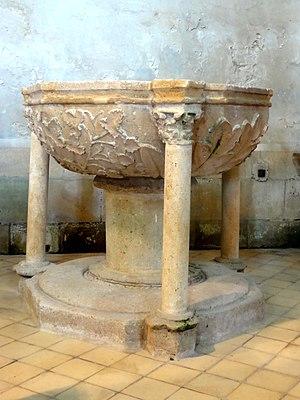
Fonts baptismaux.
L'église Sainte-Marguerite est une église catholique paroissiale située à Glaignes, en France. Malgré un aspect encore roman et ses fenêtres en plein cintre, elle a été bâtie en plusieurs campagnes rapprochées au début du XIIIᵉ siècle, dans le style gothique primitif. Des chapelles ont été ajoutées peu de temps après l'achèvement, au nord et au sud de la travée droite du chœur. L'église Sainte-Marguerite se signale par une construction solide ; une façade bien composée ; un clocher de facture romane, caractéristique de la région ; une belle homogénéité ; et par l'effet monumental de sa nef. Bien que construite à l'économique et conçue pour ne pas être voûtée, elle paraît élégante et élancée, et ses grandes arcades avec leurs chapiteaux de qualité sont remarquables. L'église a été classée aux monuments historiques par arrêté du 22 octobre 1913. Elle est aujourd'hui affiliée à la paroisse la vallée de l'Automne avec siège à Verberie. Les messes dominicales y sont célébrées occasionnellement le dimanche à 9 h.